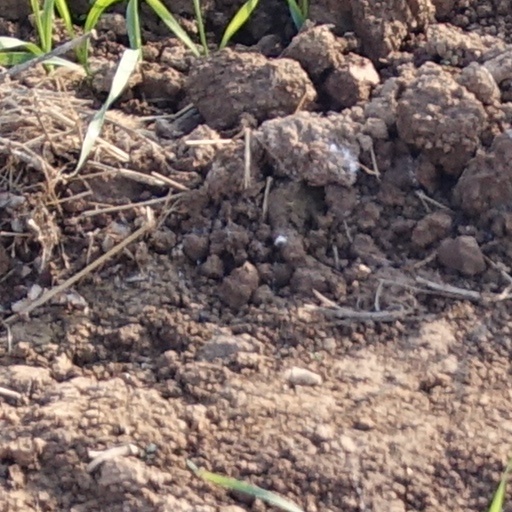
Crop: wheat